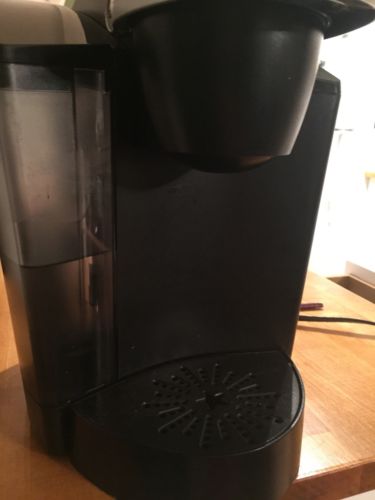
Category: coffee maker